Perm II railway station

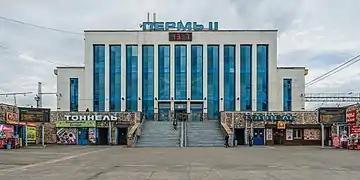
Station building

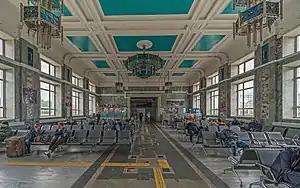
Waiting room

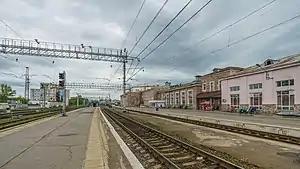
Platforms

Perm II is the main railway station of the Russian city of Perm. It is also known as Perm-Zaimki or simply as Perm Station.